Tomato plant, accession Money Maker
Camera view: tilt-top (135 deg); turntable rotation: 90 degrees
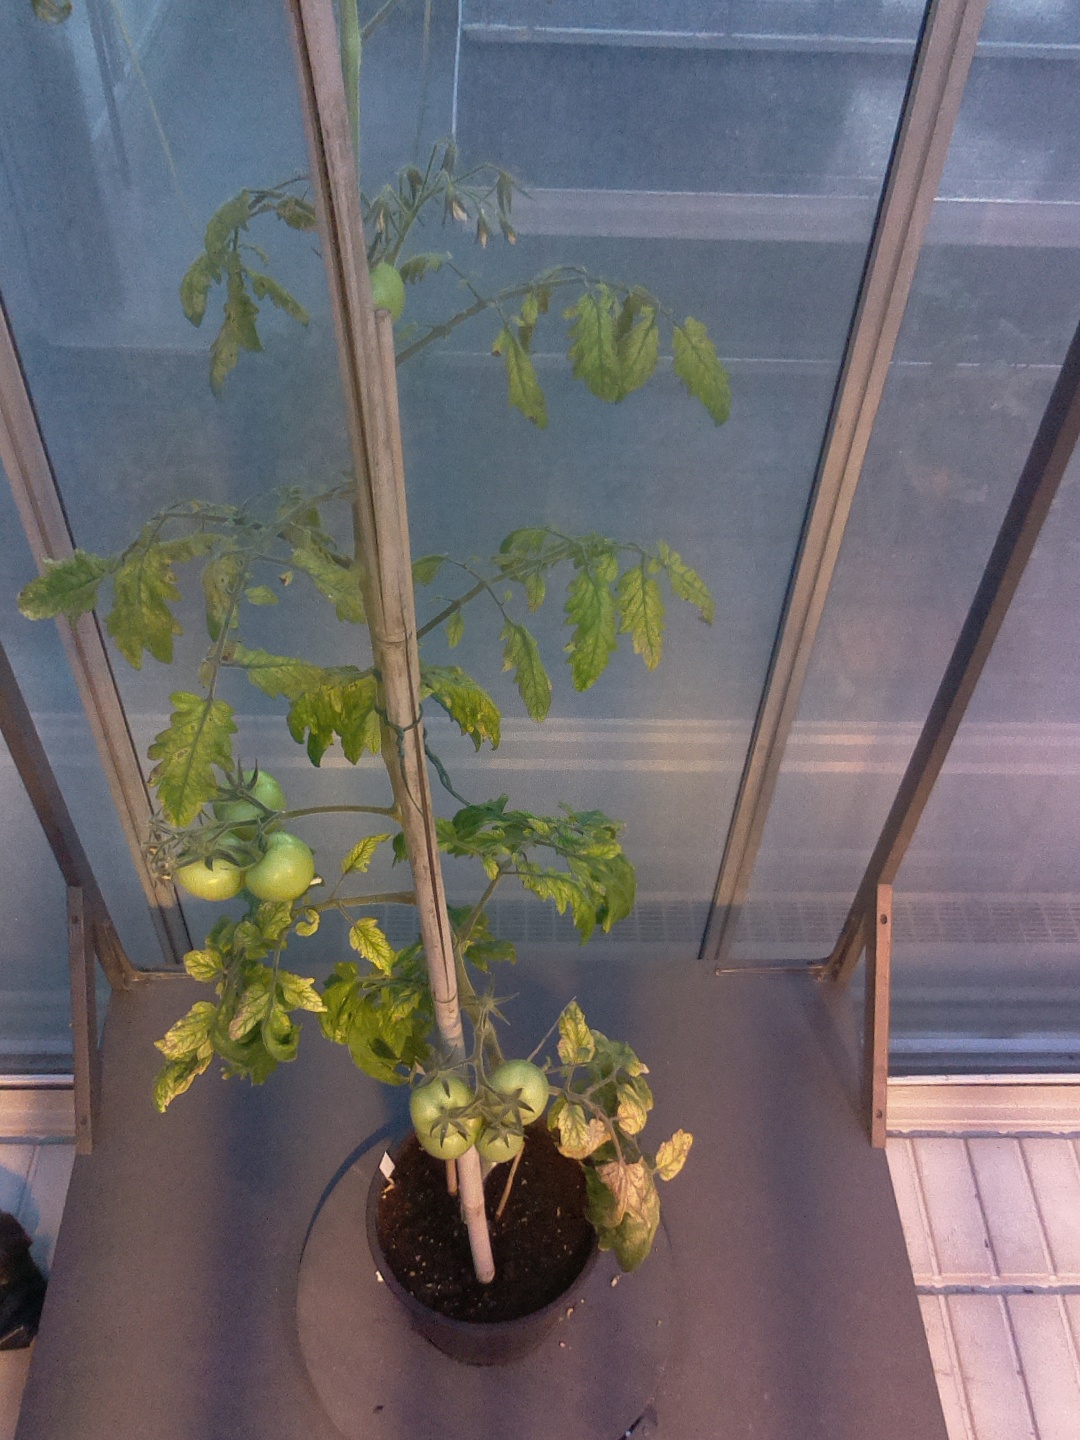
BBCH growth stage 78: 80% -90% of final fruit size